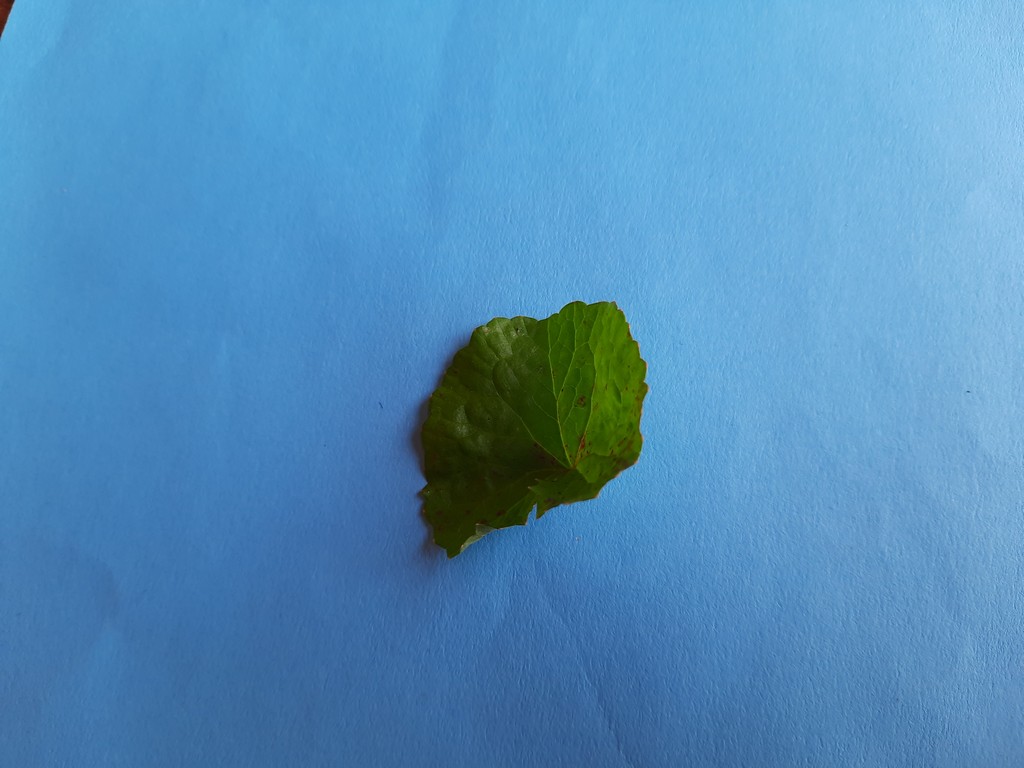
Label: Unhealthy